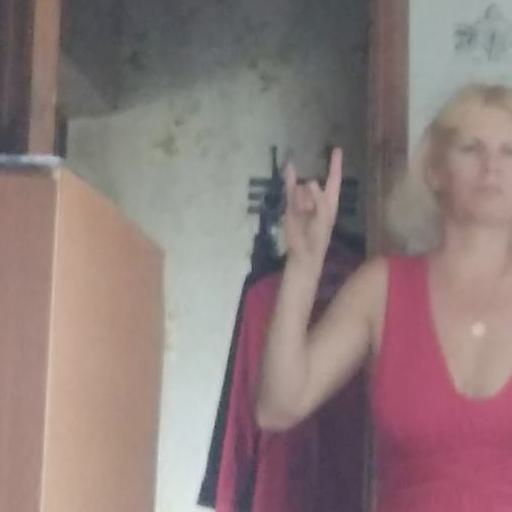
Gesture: rock